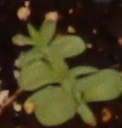
Label: Flax